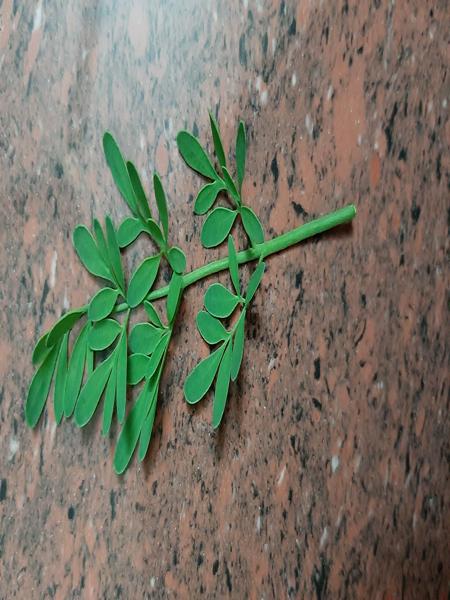
Plant: Common rue(naagdalli)